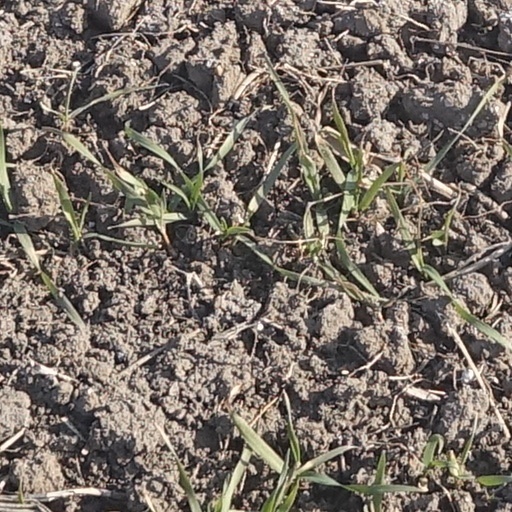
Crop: wheat